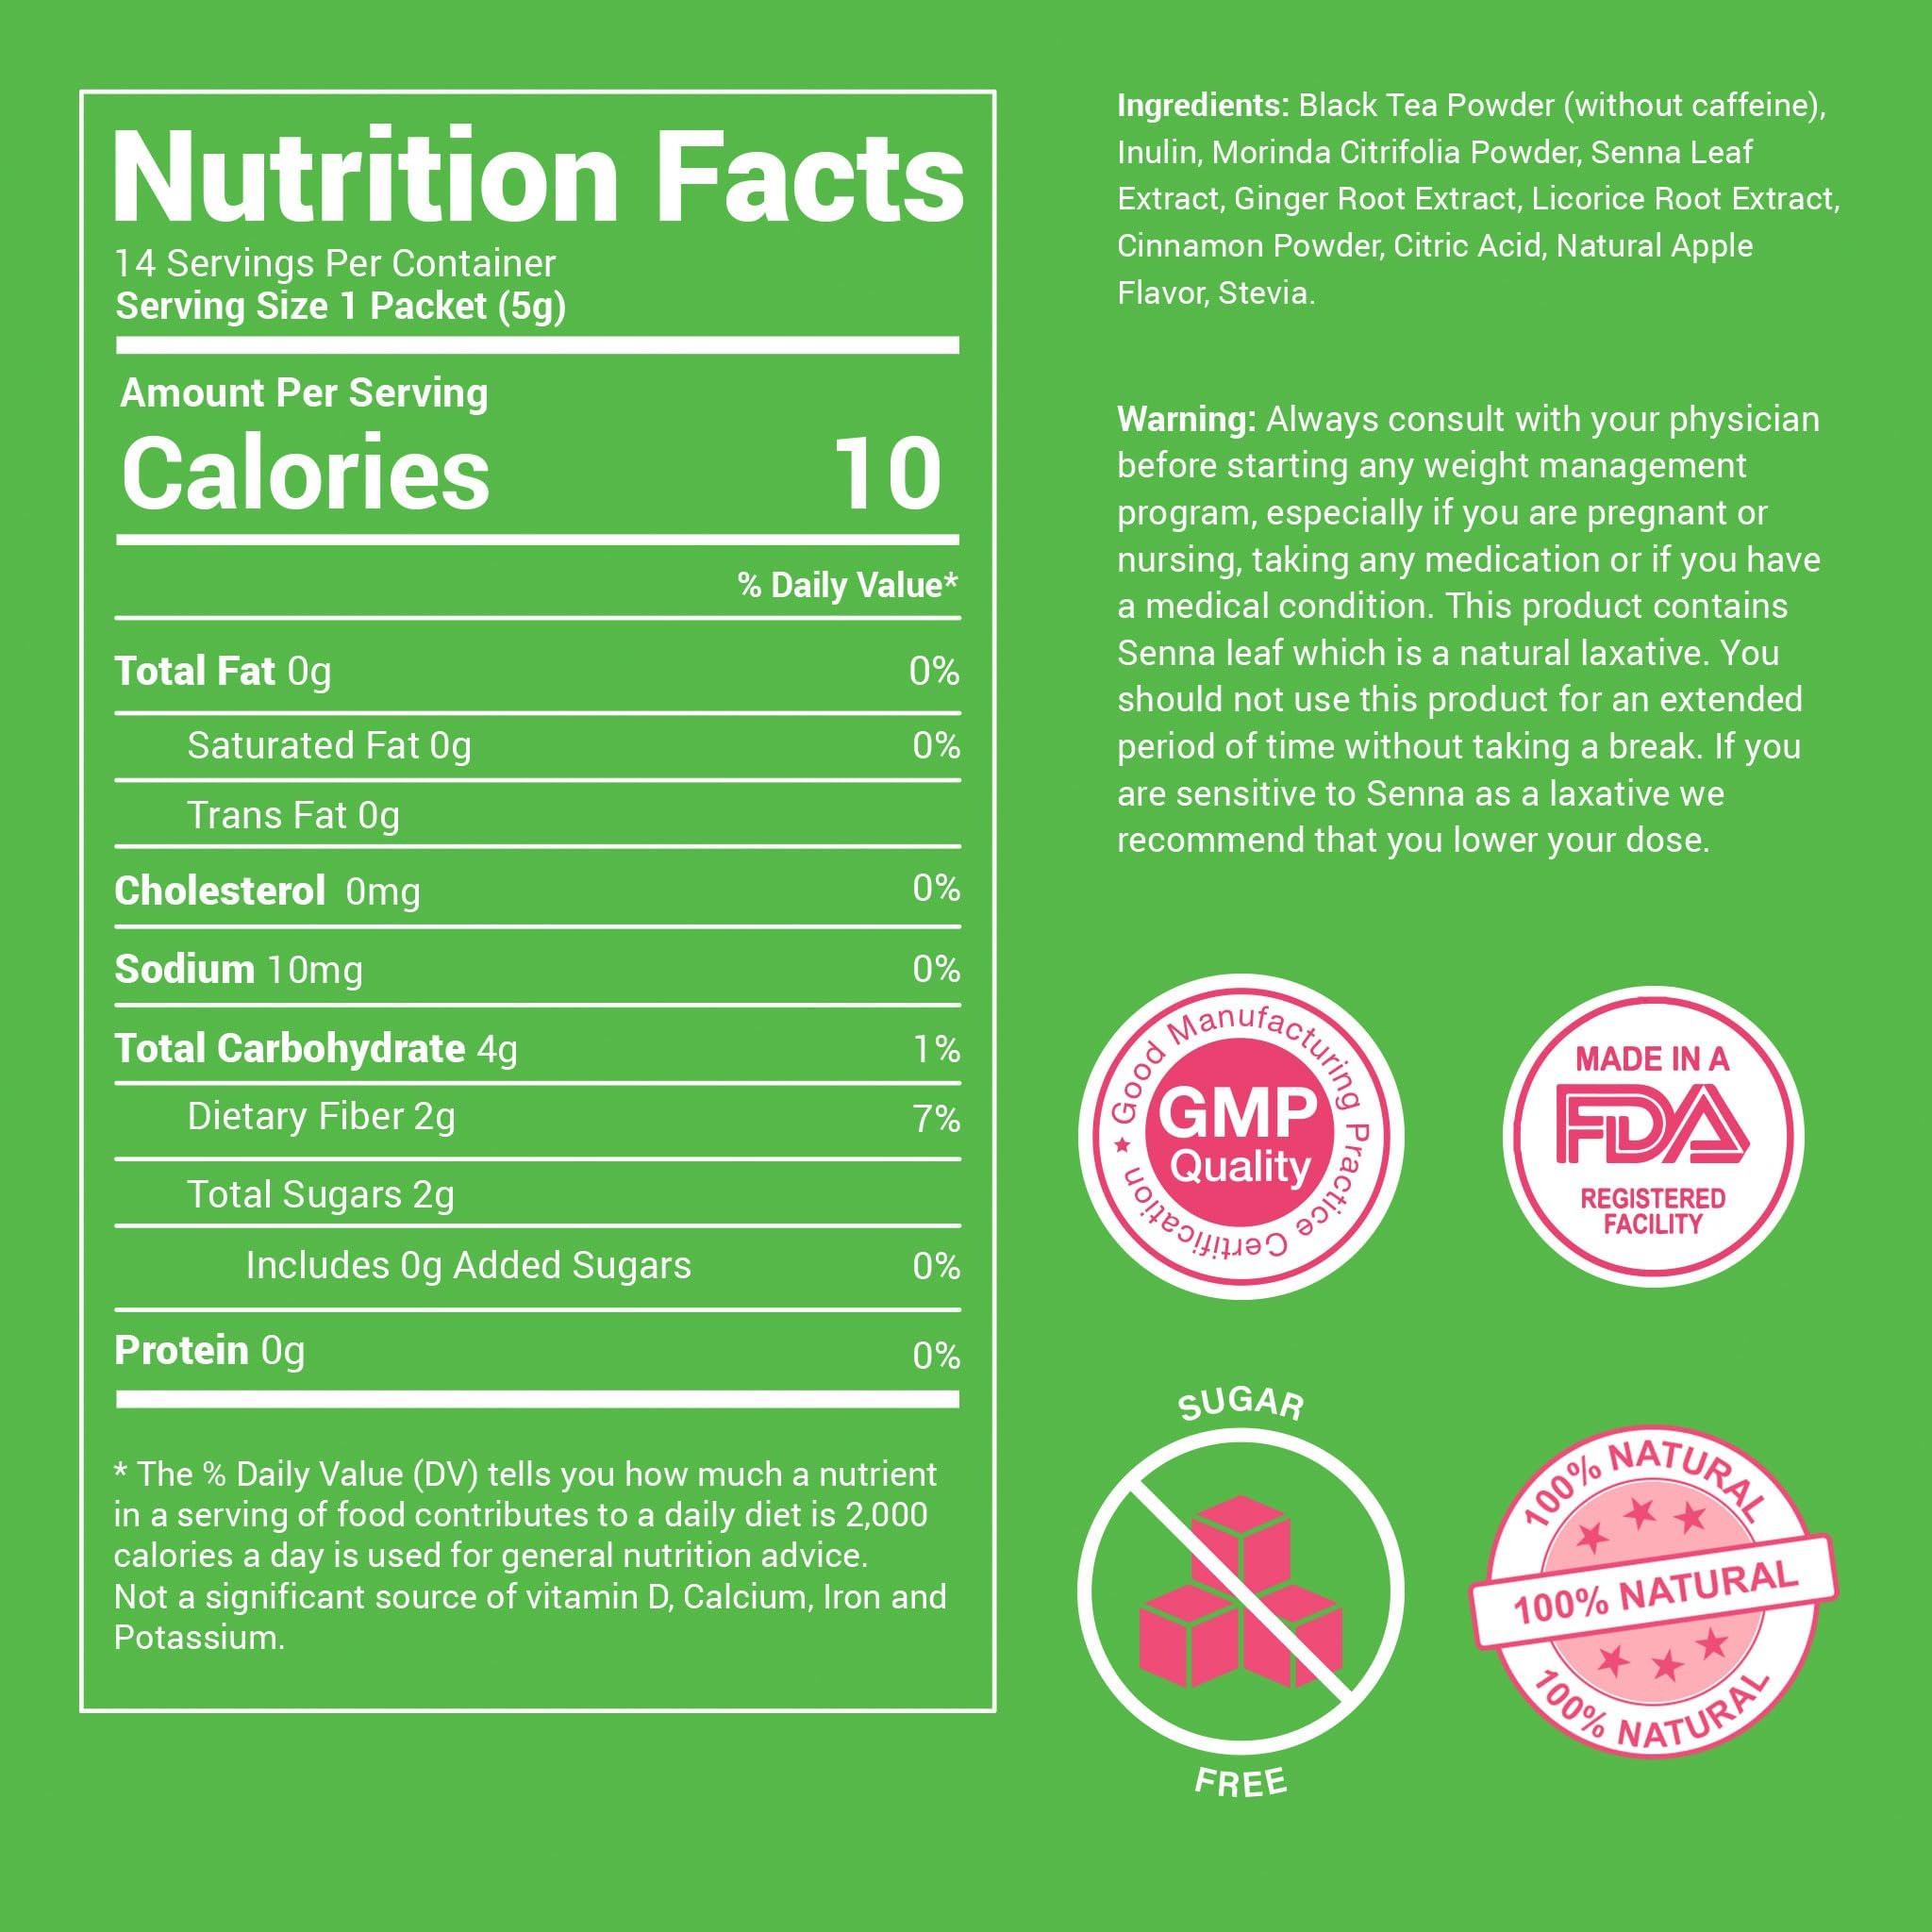
Item Name: Skinny Teas Instant Tea Sticks – Cleansing Evening Tea – 14 Ct – Herbal Detox Blend with Colon and Body Cleansing Herbs – All Natural Gentle Cleanse, Reduce Bloat (Apple Cinnamon)
Bullet Point 1: Natural Detox Blend – Formulated with colon and body cleansing herbs to support gentle detoxification.
Bullet Point 2: All-Natural Ingredients – Crafted from 100% natural herbs; free from artificial additives and preservatives.
Bullet Point 3: Supports Digestive Health – Aids in reducing bloating and promoting regularity for a comfortable digestive system.
Bullet Point 4: Caffeine-Free Formula – Enjoy a soothing cup in the evening without disrupting your sleep cycle.
Bullet Point 5: Convenient Single-Serve Sticks – Easy-to-use instant tea sticks; perfect for a quick, relaxing beverage before bedtime.
Value: 14.0
Unit: Ounce

Price: 16.95